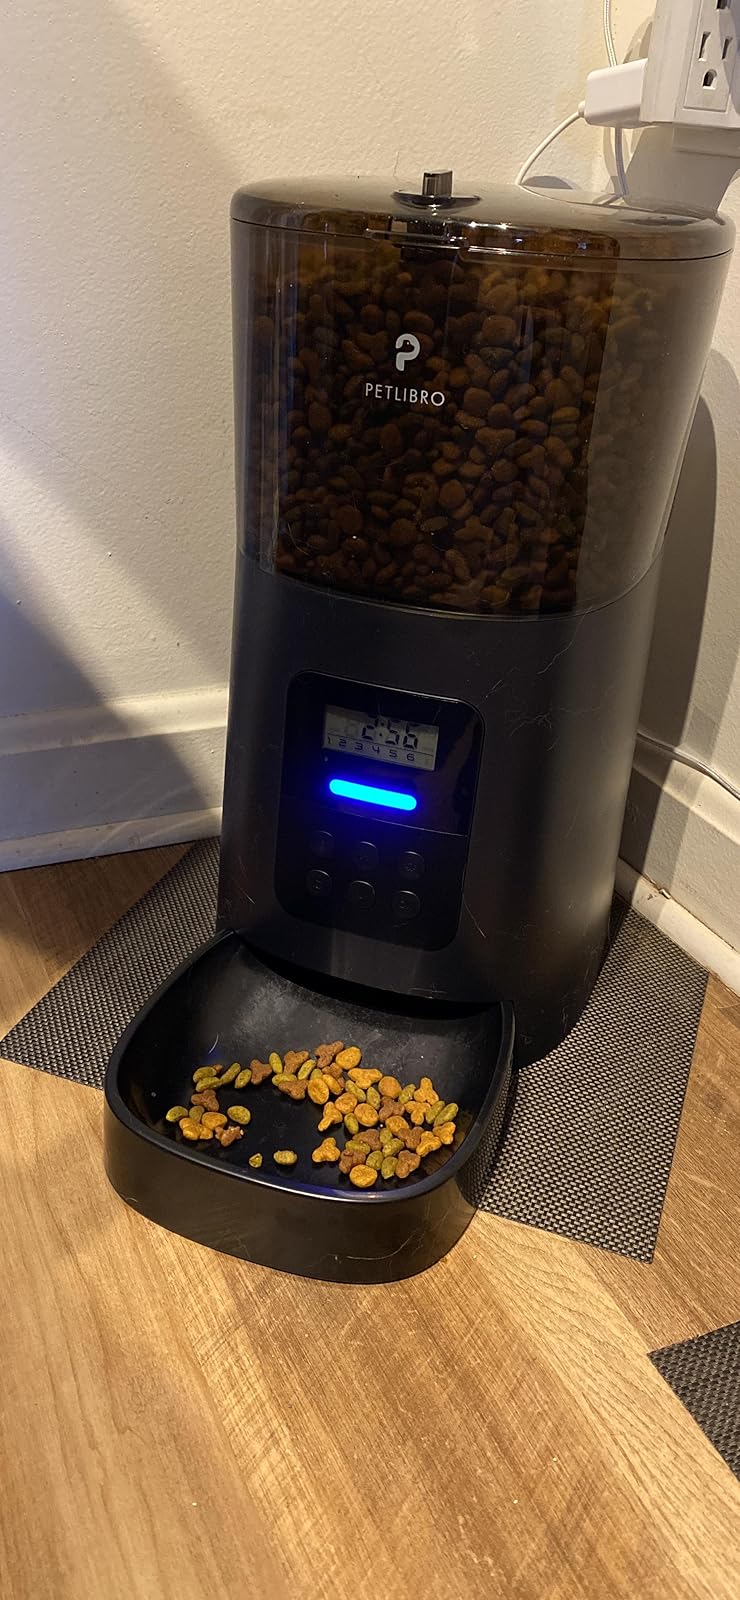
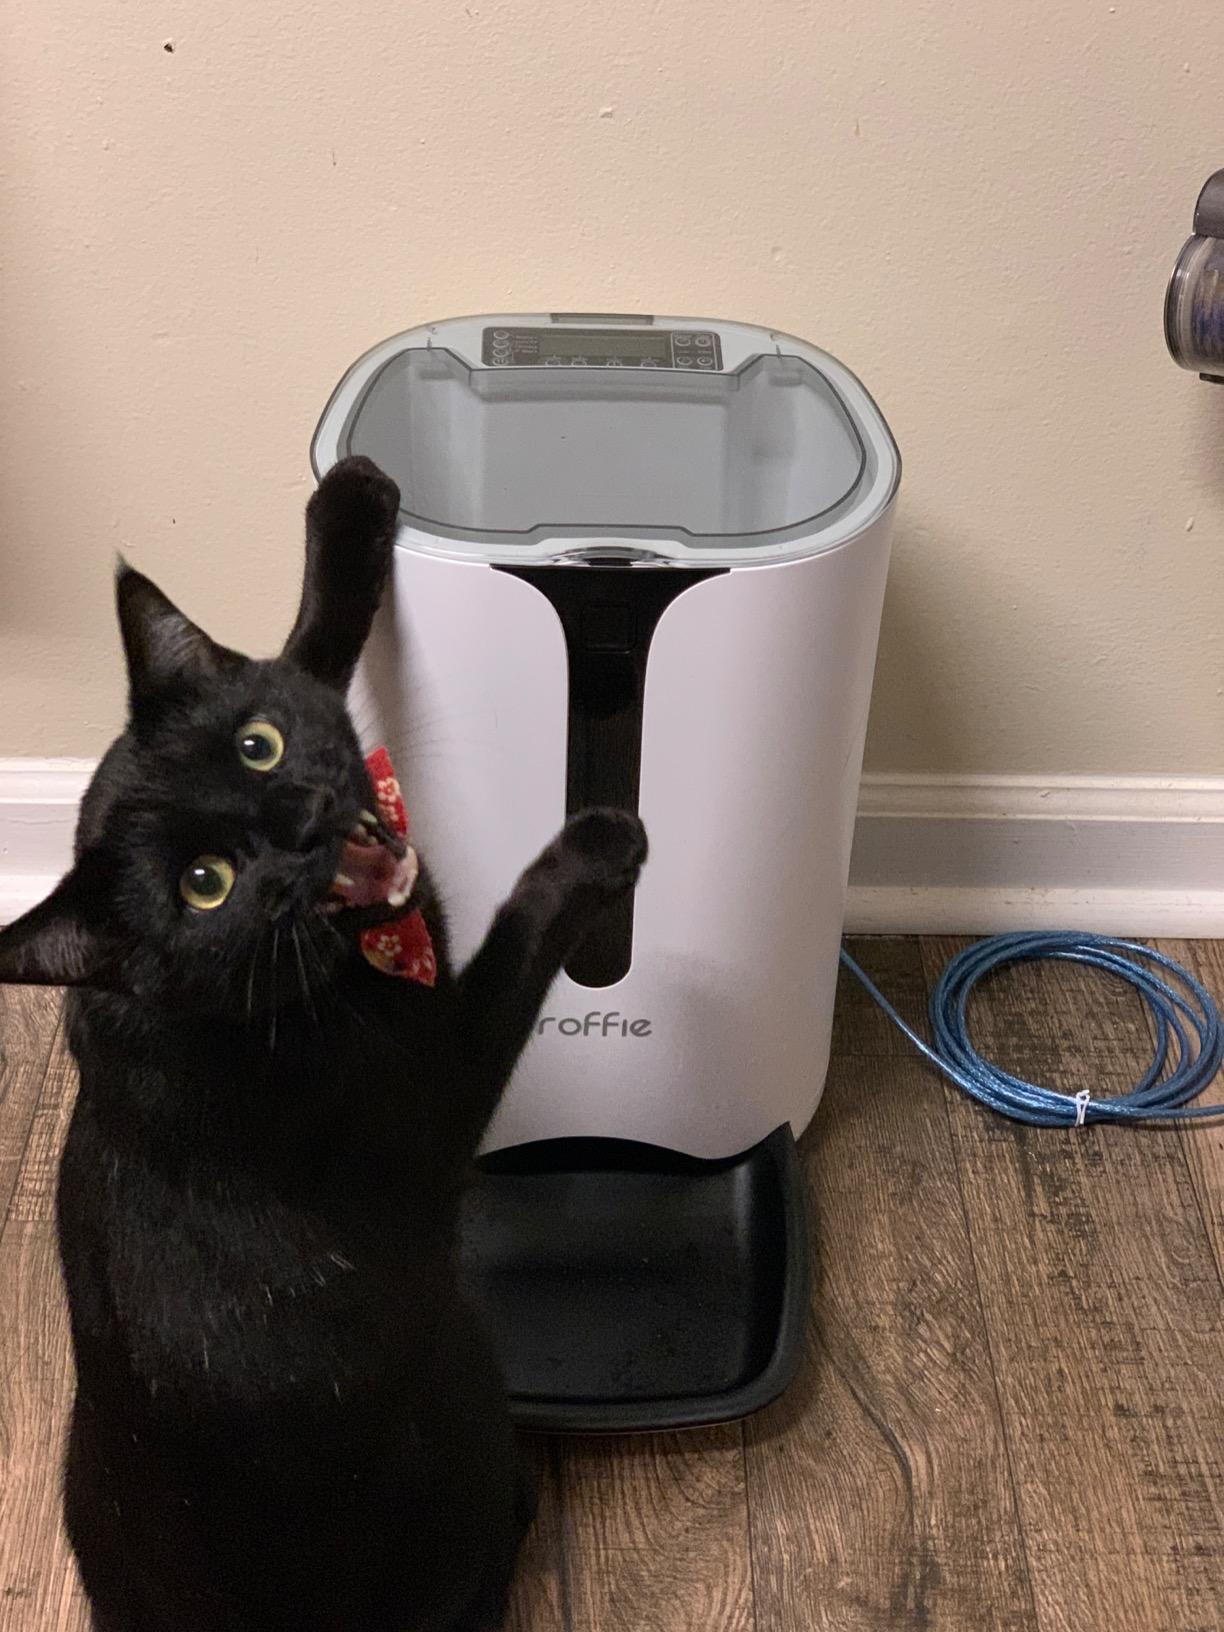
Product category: items_feeder
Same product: no